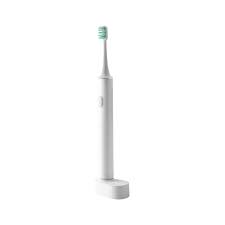
Waste category: trash